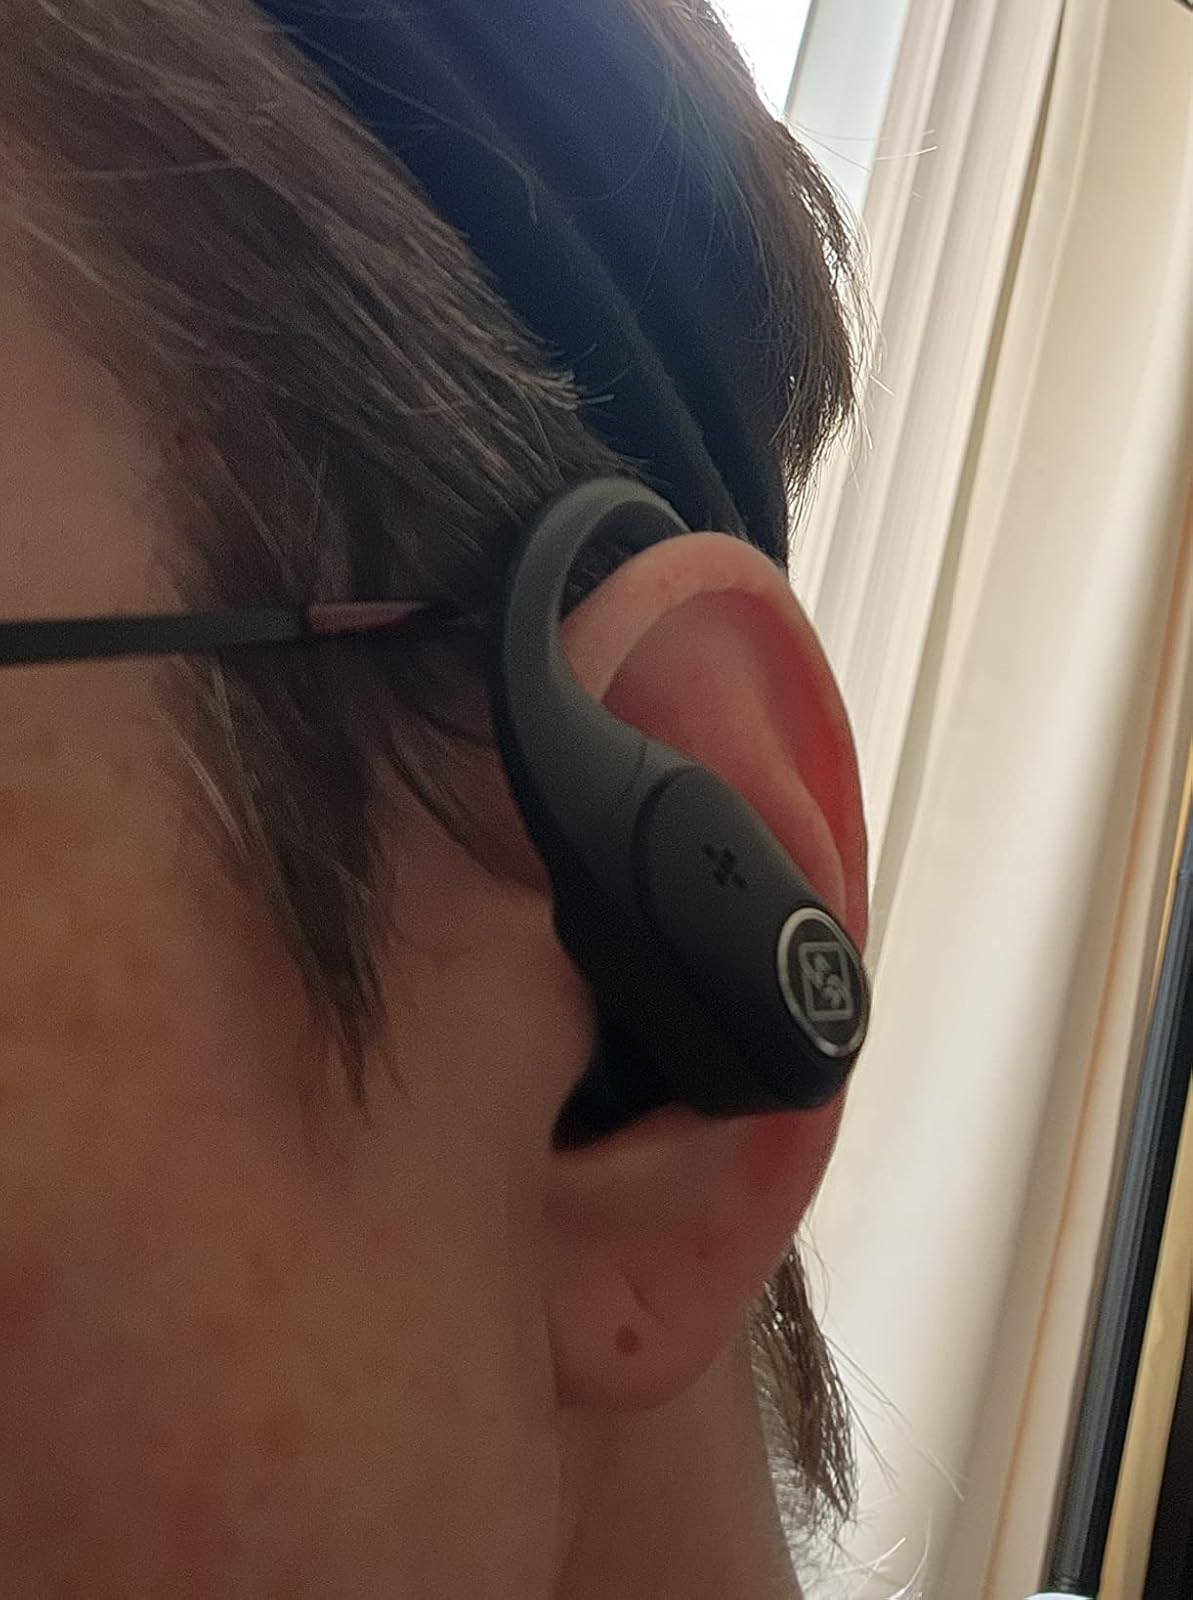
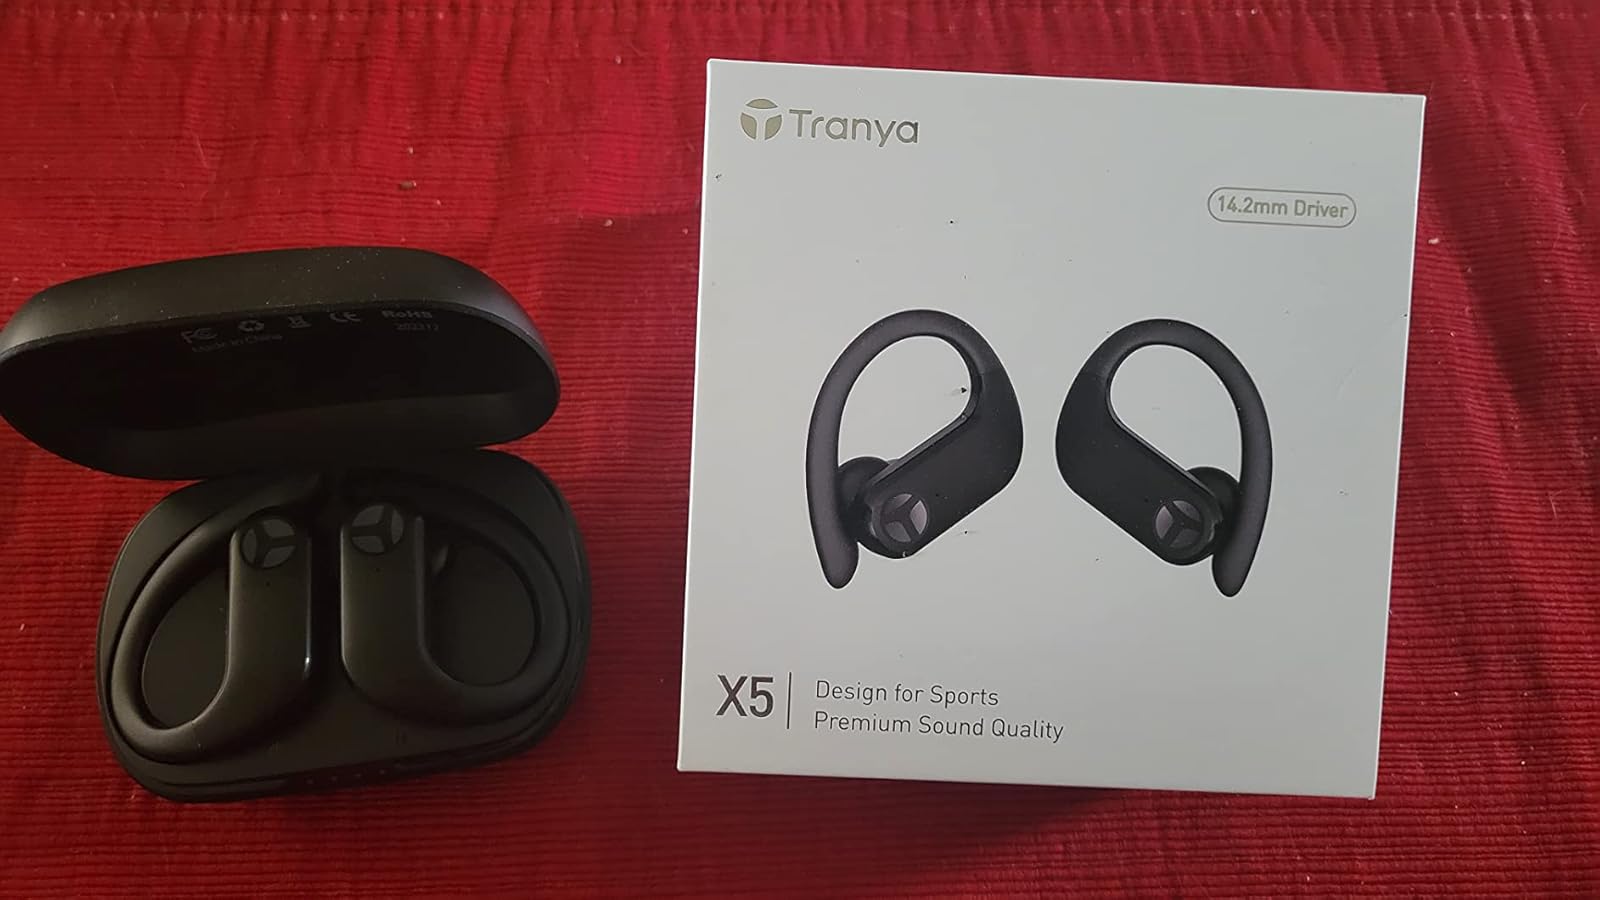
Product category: earbuds
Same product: no